Gustaf Birger Anders Holm

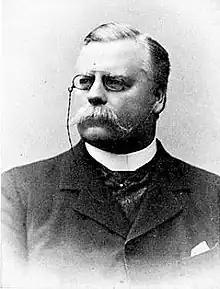
Gustaf Holm

Gustaf Birger Anders Holm (1845–1910) was a Swedish lawyer and publisher. He worked for the publishing house P.A. Norstedt & Söner, where he became managing director in 1879 and chairman of the board in 1898.